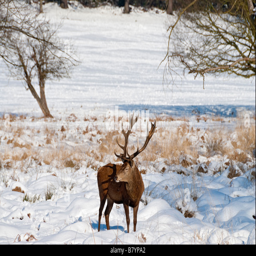
red deer in the snow